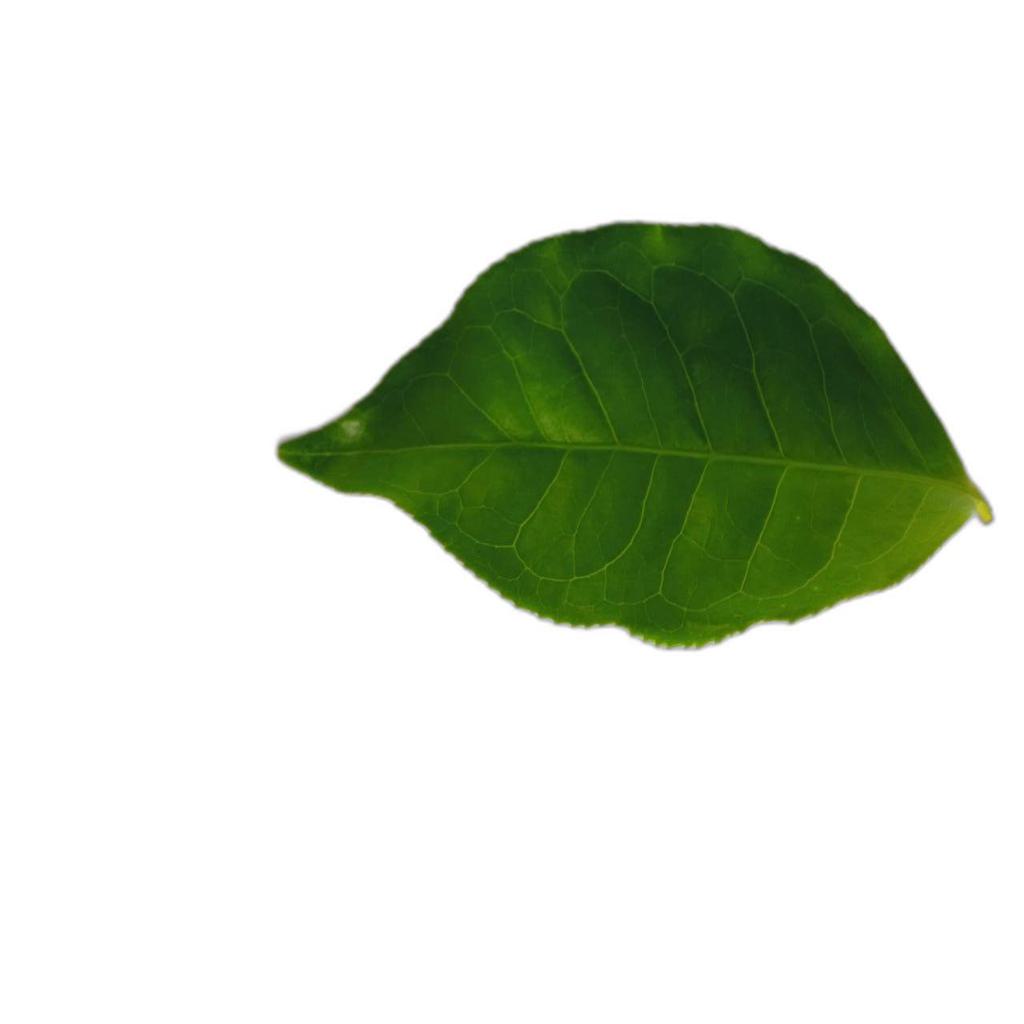
Label: Healthy